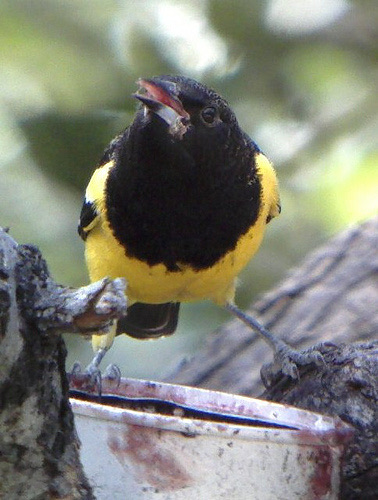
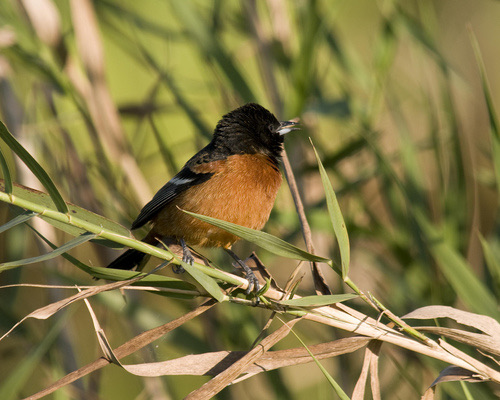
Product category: misc
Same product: yes